Question: Please indicate a possible affordance area of the banana that can be used for eating
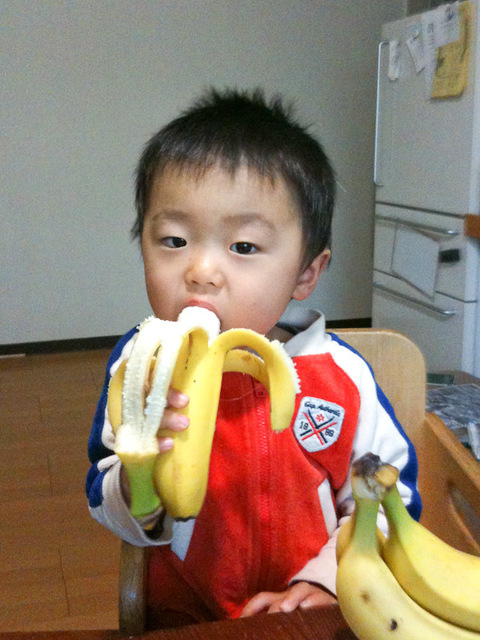
Answer: [339.248, 457.143, 476.391, 638.797]